Streeruwitz government

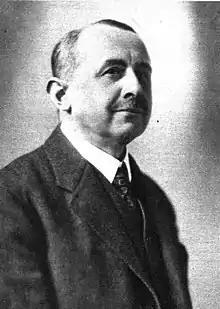
Ernst Streeruwitz

In Austrian politics, the Streeruwitz government was a short-lived right-of-center coalition government led by Ernst Streeruwitz, in office from May 4, 1929 to September 26, 1929. The coalition consisted of the Christian Social Party, the Greater German People's Party, and the Landbund. Although its majority in the National Council was narrow, it was a broad alliance sociologically; the coalition represented much of the middle class as well as most of the agricultural sector, along with banking and industrial interests. Its main opponents were the Social Democratic Party to the left and the extra-parliamentary Heimwehr movement to the right.